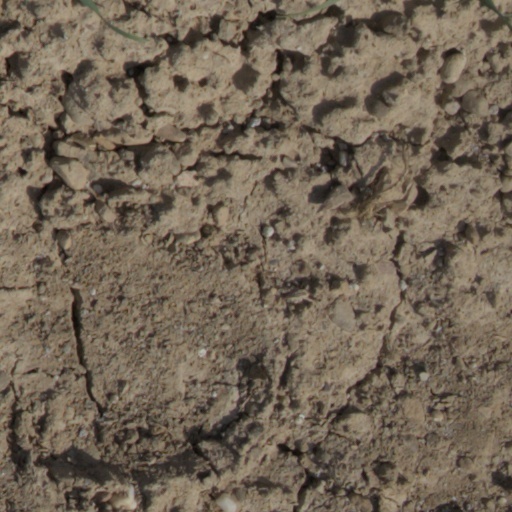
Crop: wheat